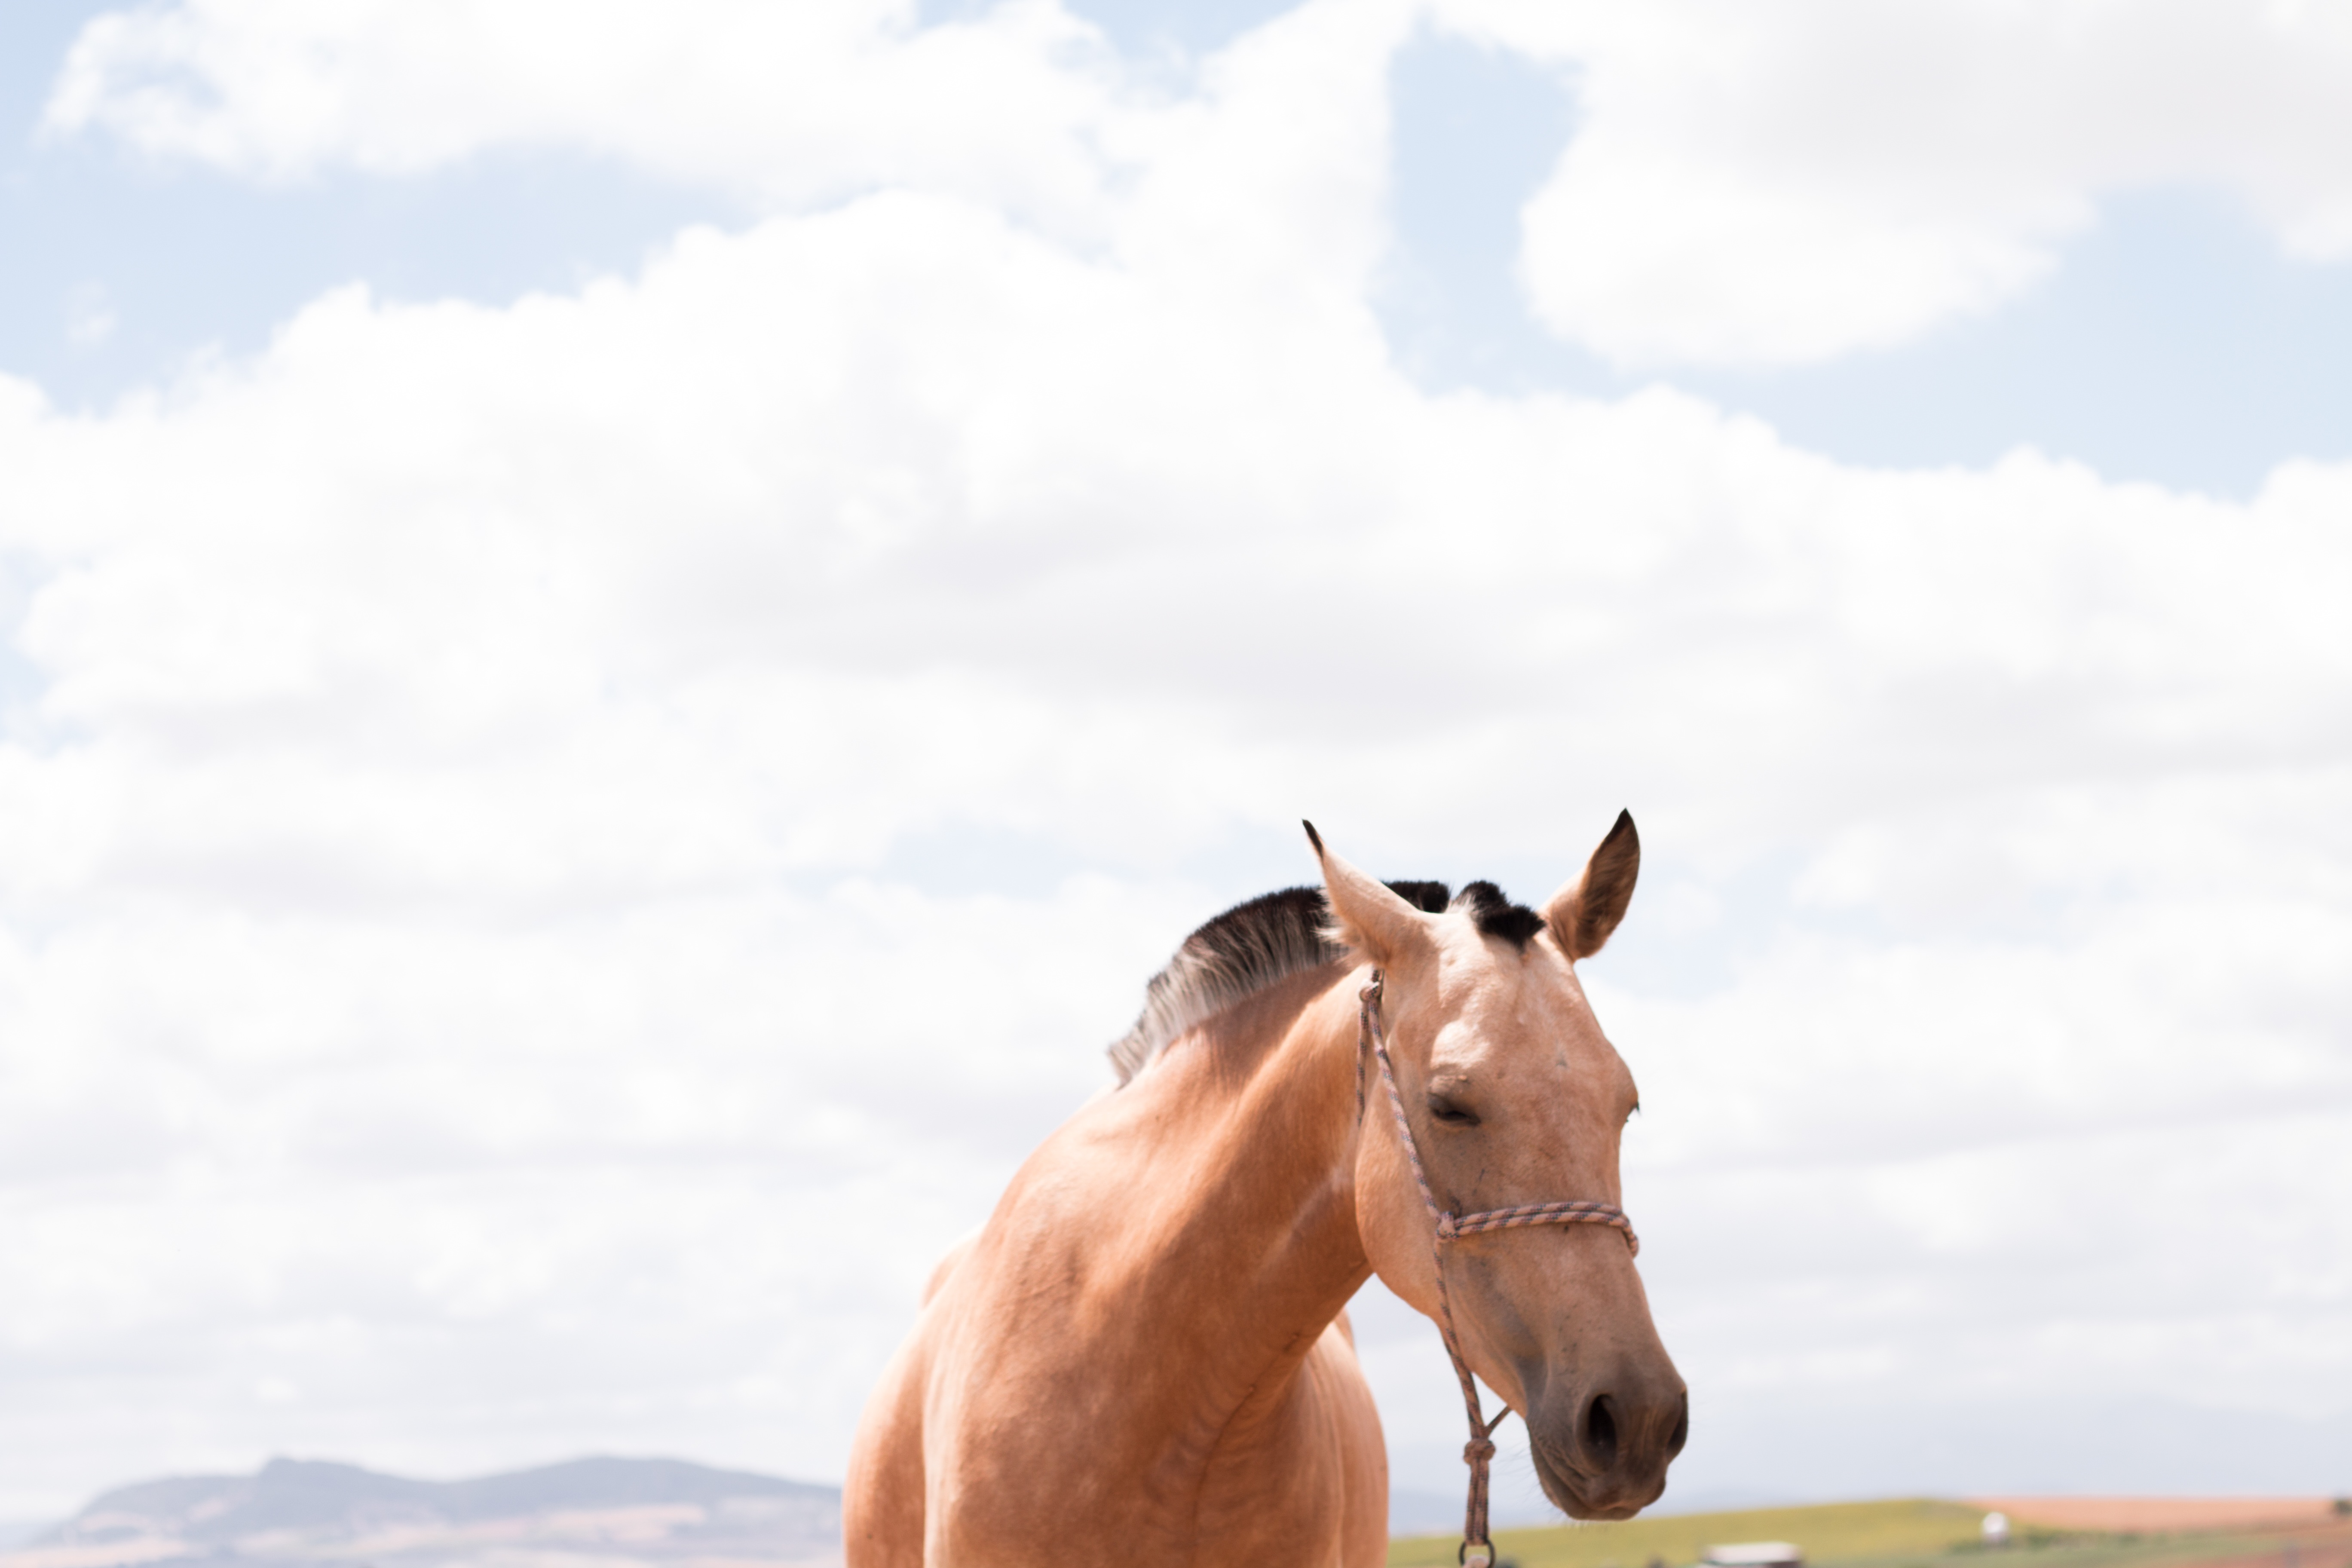
cloud, sky, animal, horse, mammal, stallion, mane, equestrian, vertebrate, mare, horse like mammal, mustang horse